Oona O'Neill

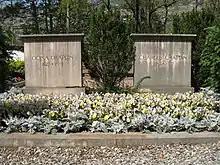
Charles and Oona Chaplin's graves in Corsier-sur-Vevey

The 1940s and 1950s were a difficult time for Chaplin in the United States, where he was accused of communist sympathies and was investigated by the FBI. In September 1952, while travelling with O'Neill and their children to London for the premiere of "Limelight" on board the ocean liner "Queen Elizabeth", his re-entry permit was revoked. The family soon decided to move permanently to Europe, and in November 1952, O'Neill flew back to the US to transfer Chaplin's assets to European bank accounts and to close up their house and the studio. In early January 1953, they moved to their new home, Manoir de Ban, a estate in the rural village of Corsier-sur-Vevey in Switzerland. The following year, O'Neill renounced her American citizenship, and became a British citizen.